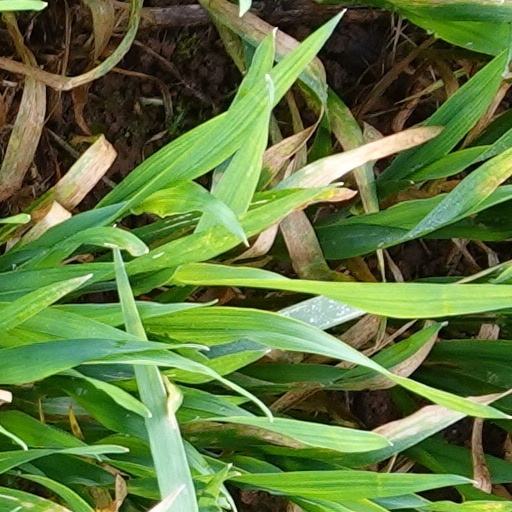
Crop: wheat